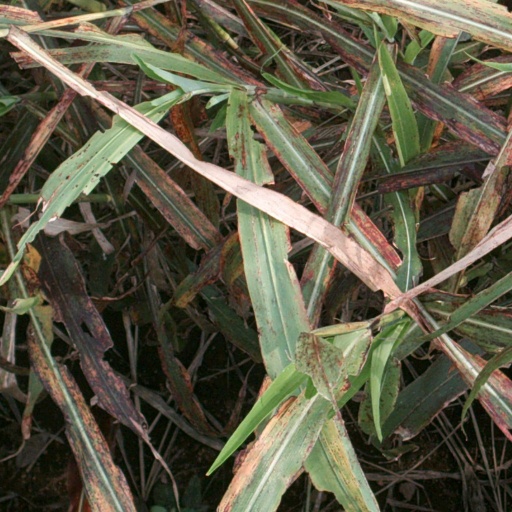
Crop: sorghum